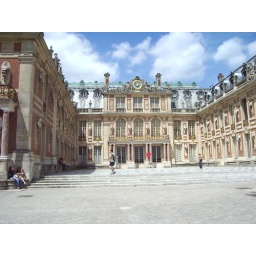
courtyard directly underneath the King's bedroom (2nd floor in the center, if I remember correctly)